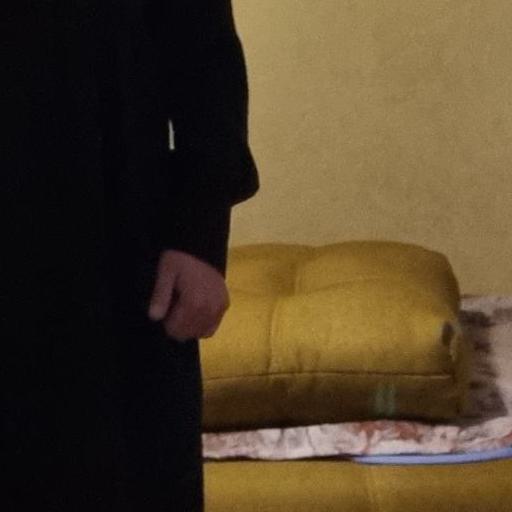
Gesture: no_gesture